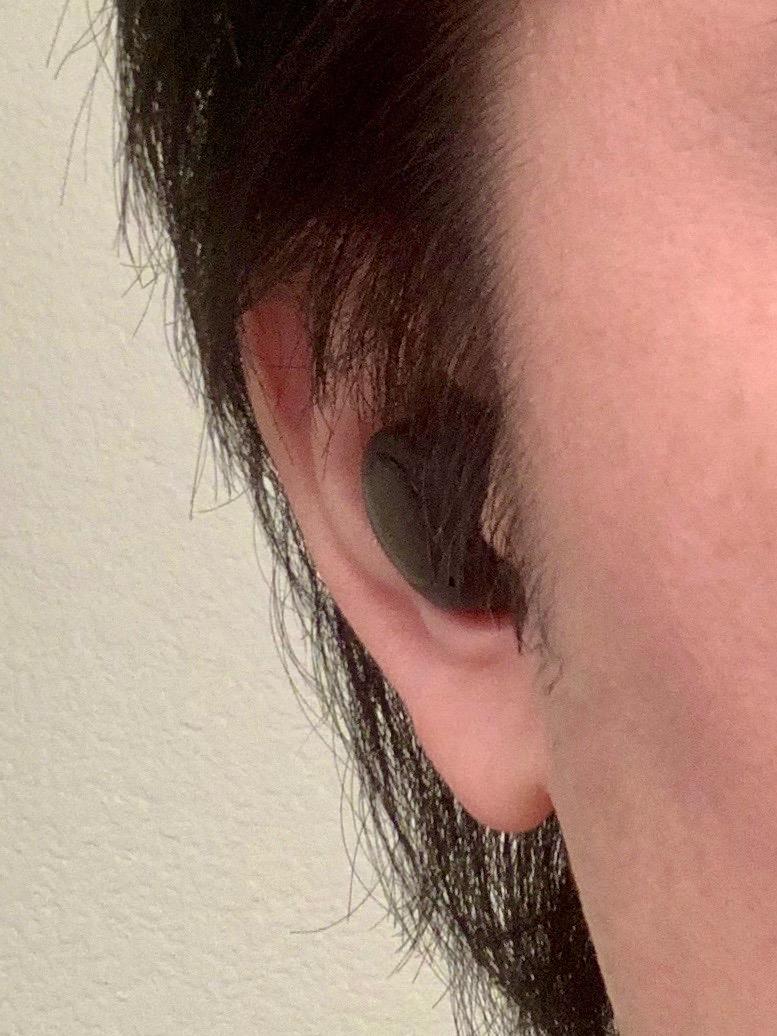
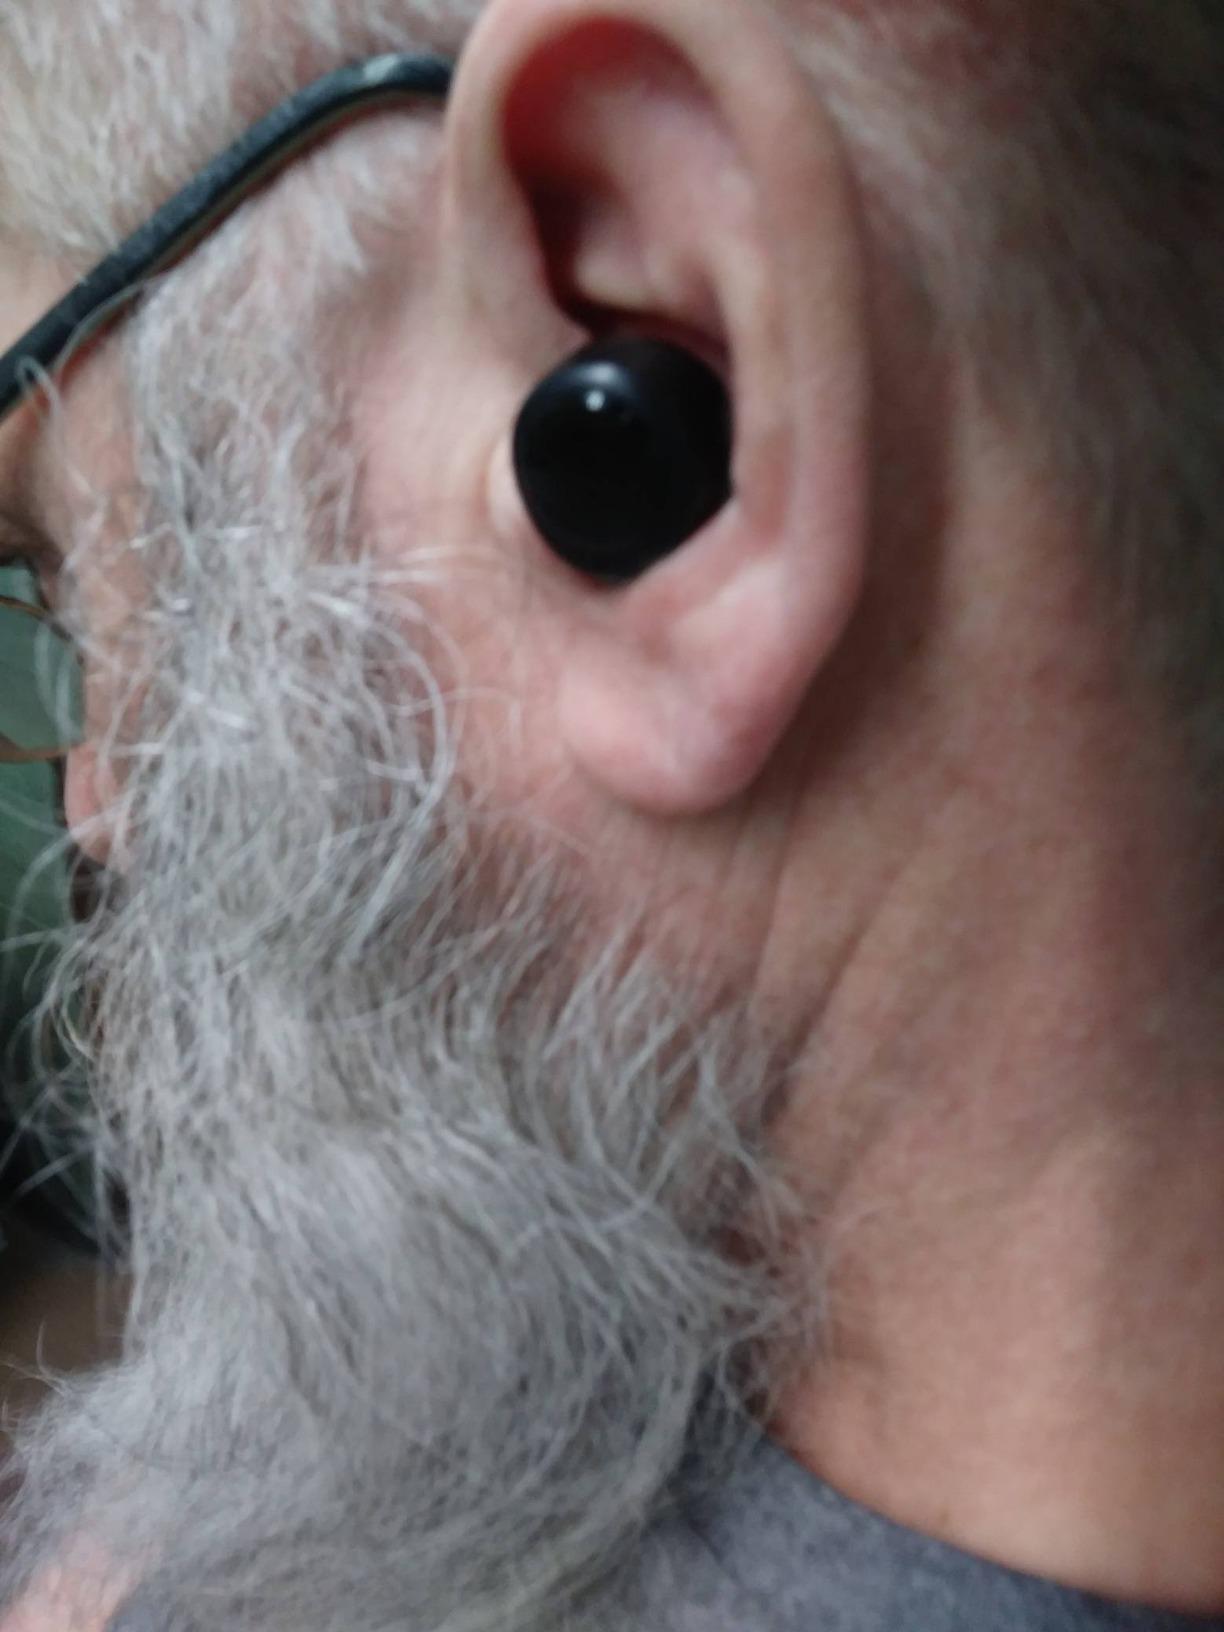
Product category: earbuds
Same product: yes